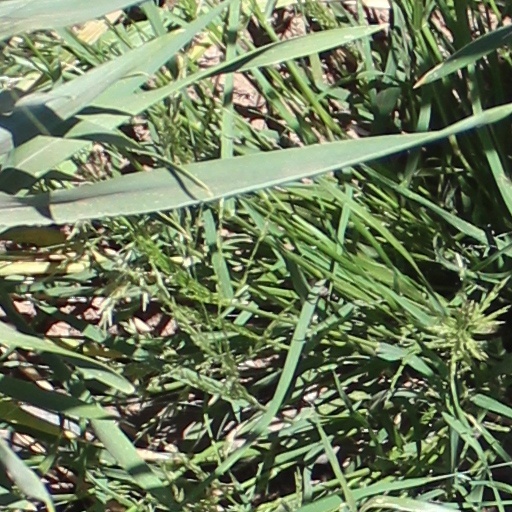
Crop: wheat